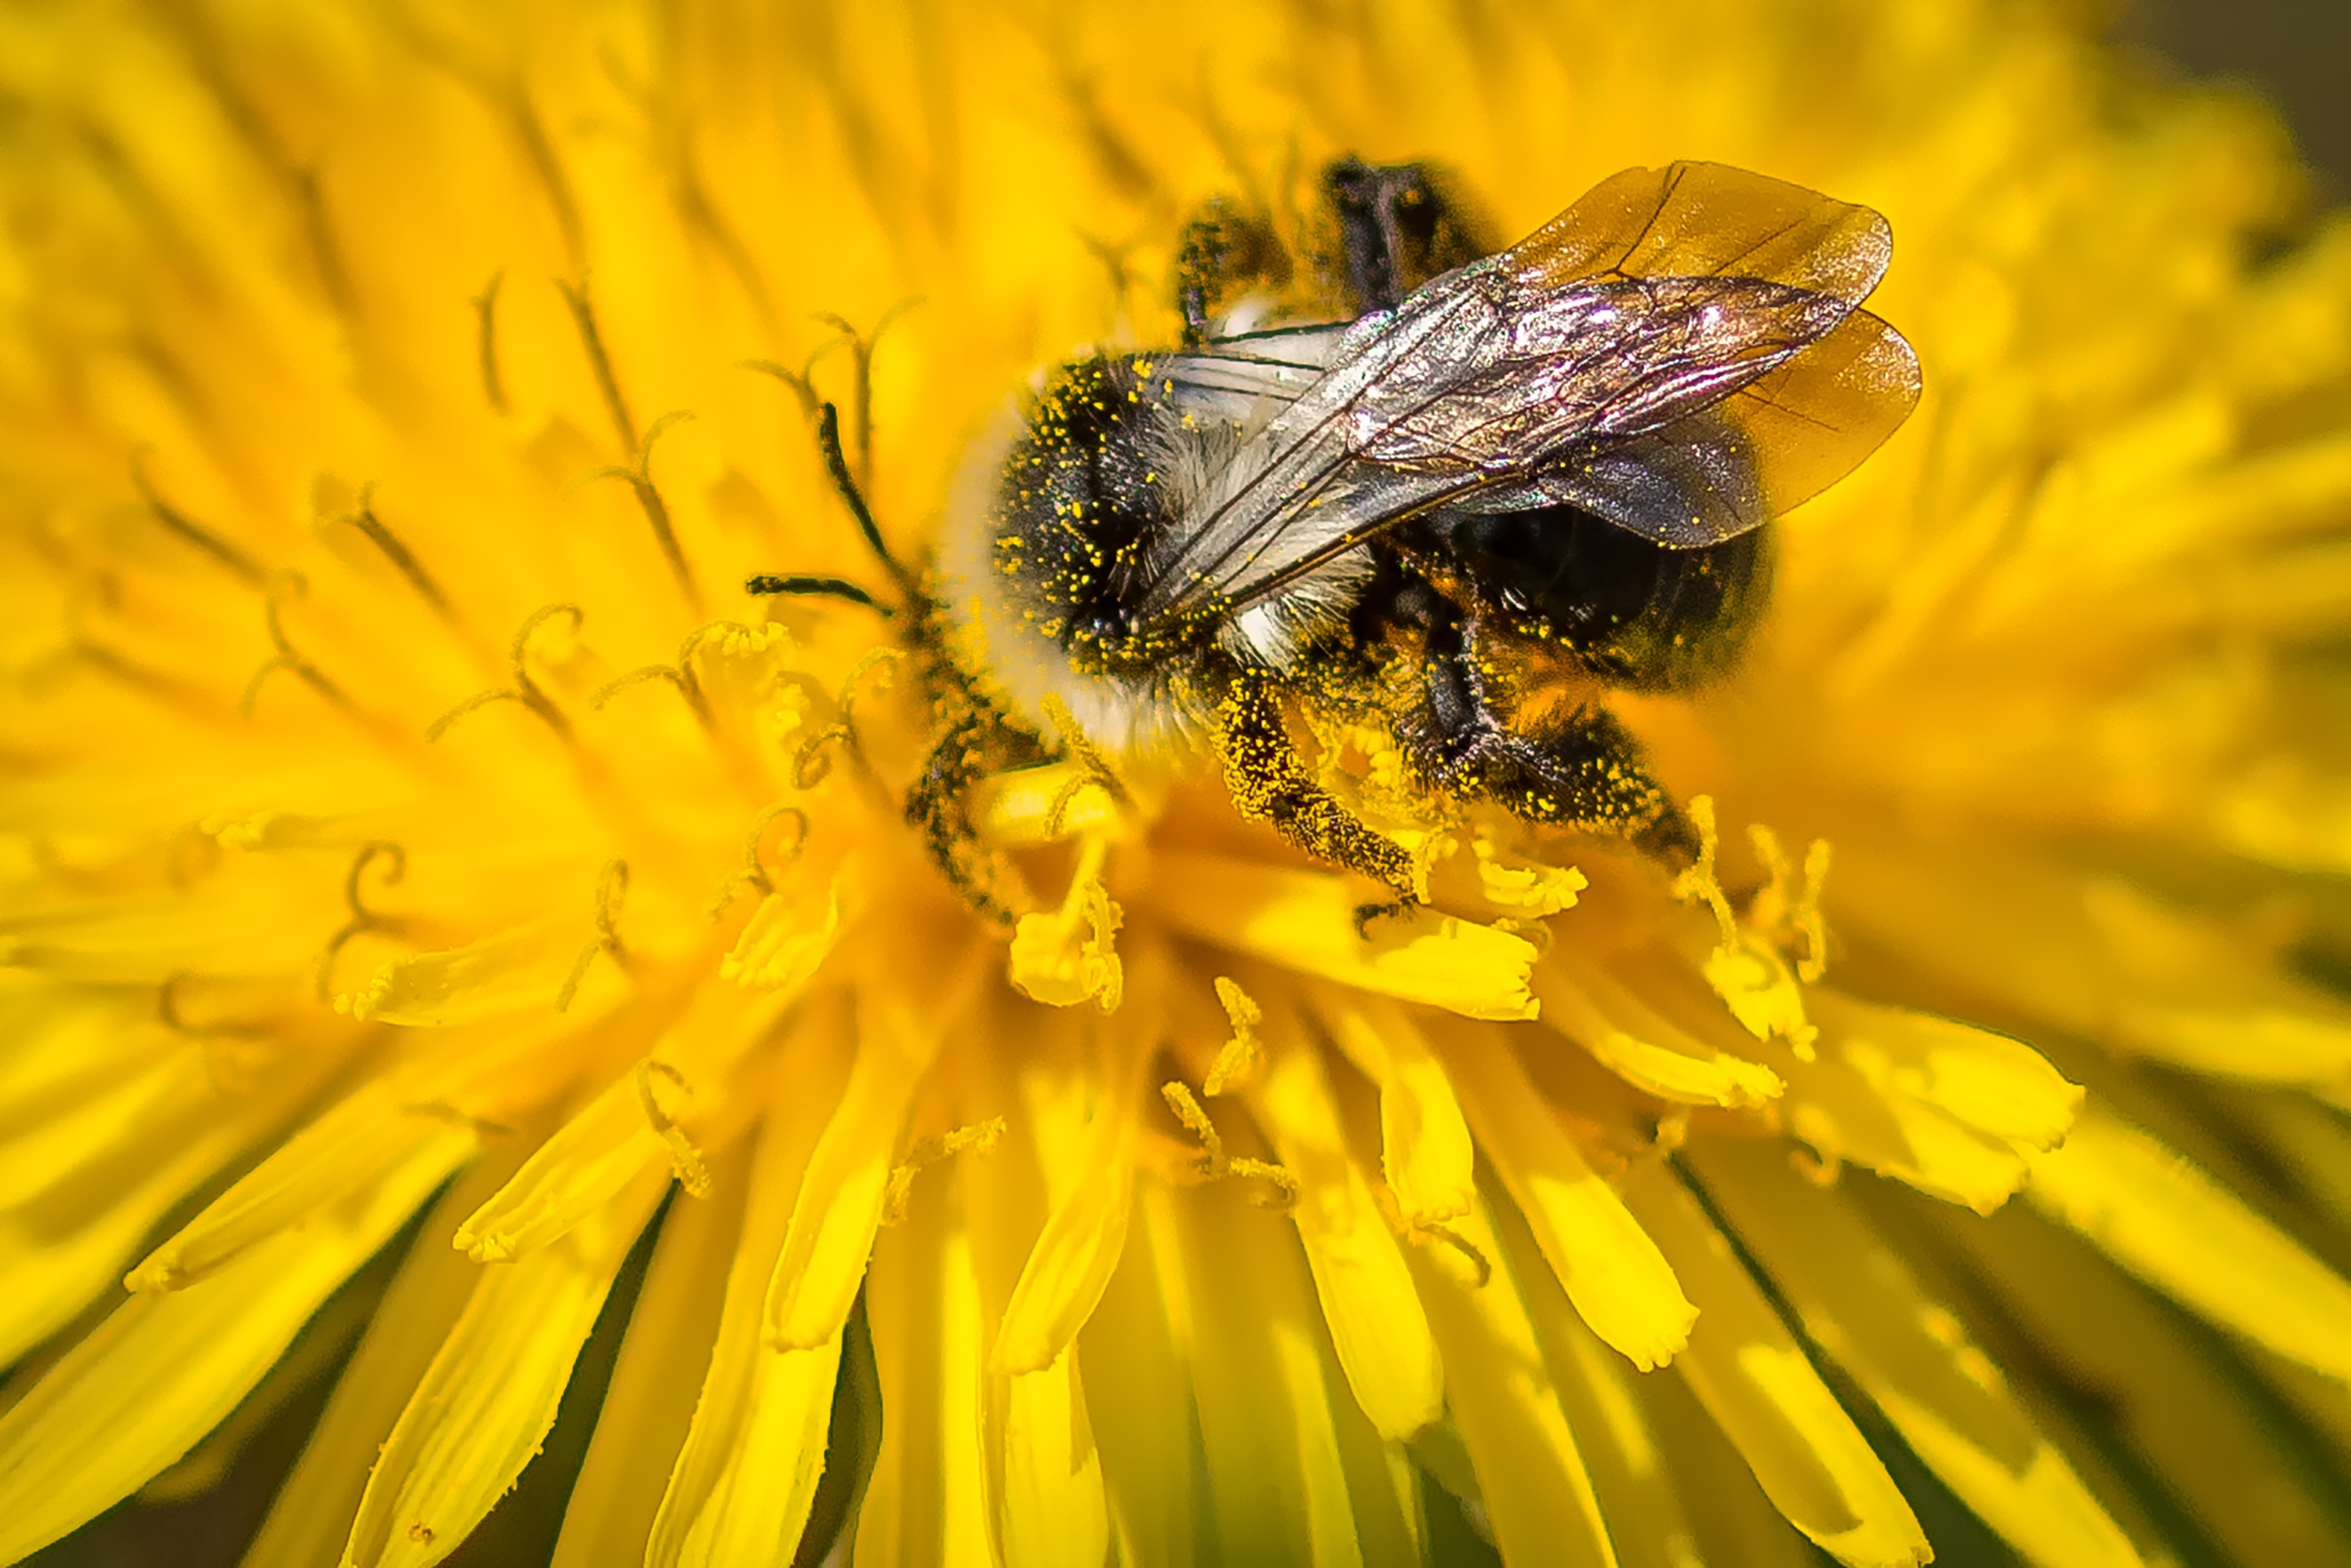
nature, blossom, plant, photography, dandelion, flower, petal, bloom, fly, pollen, spring, insect, yellow, close, flora, fauna, invertebrate, close up, pointed flower, bee, hummel, nectar, macro photography, flowering plant, honey bee, daisy family, plant stem, land plant, membrane winged insect, sandy bee, willow sand bee, andrena vaga